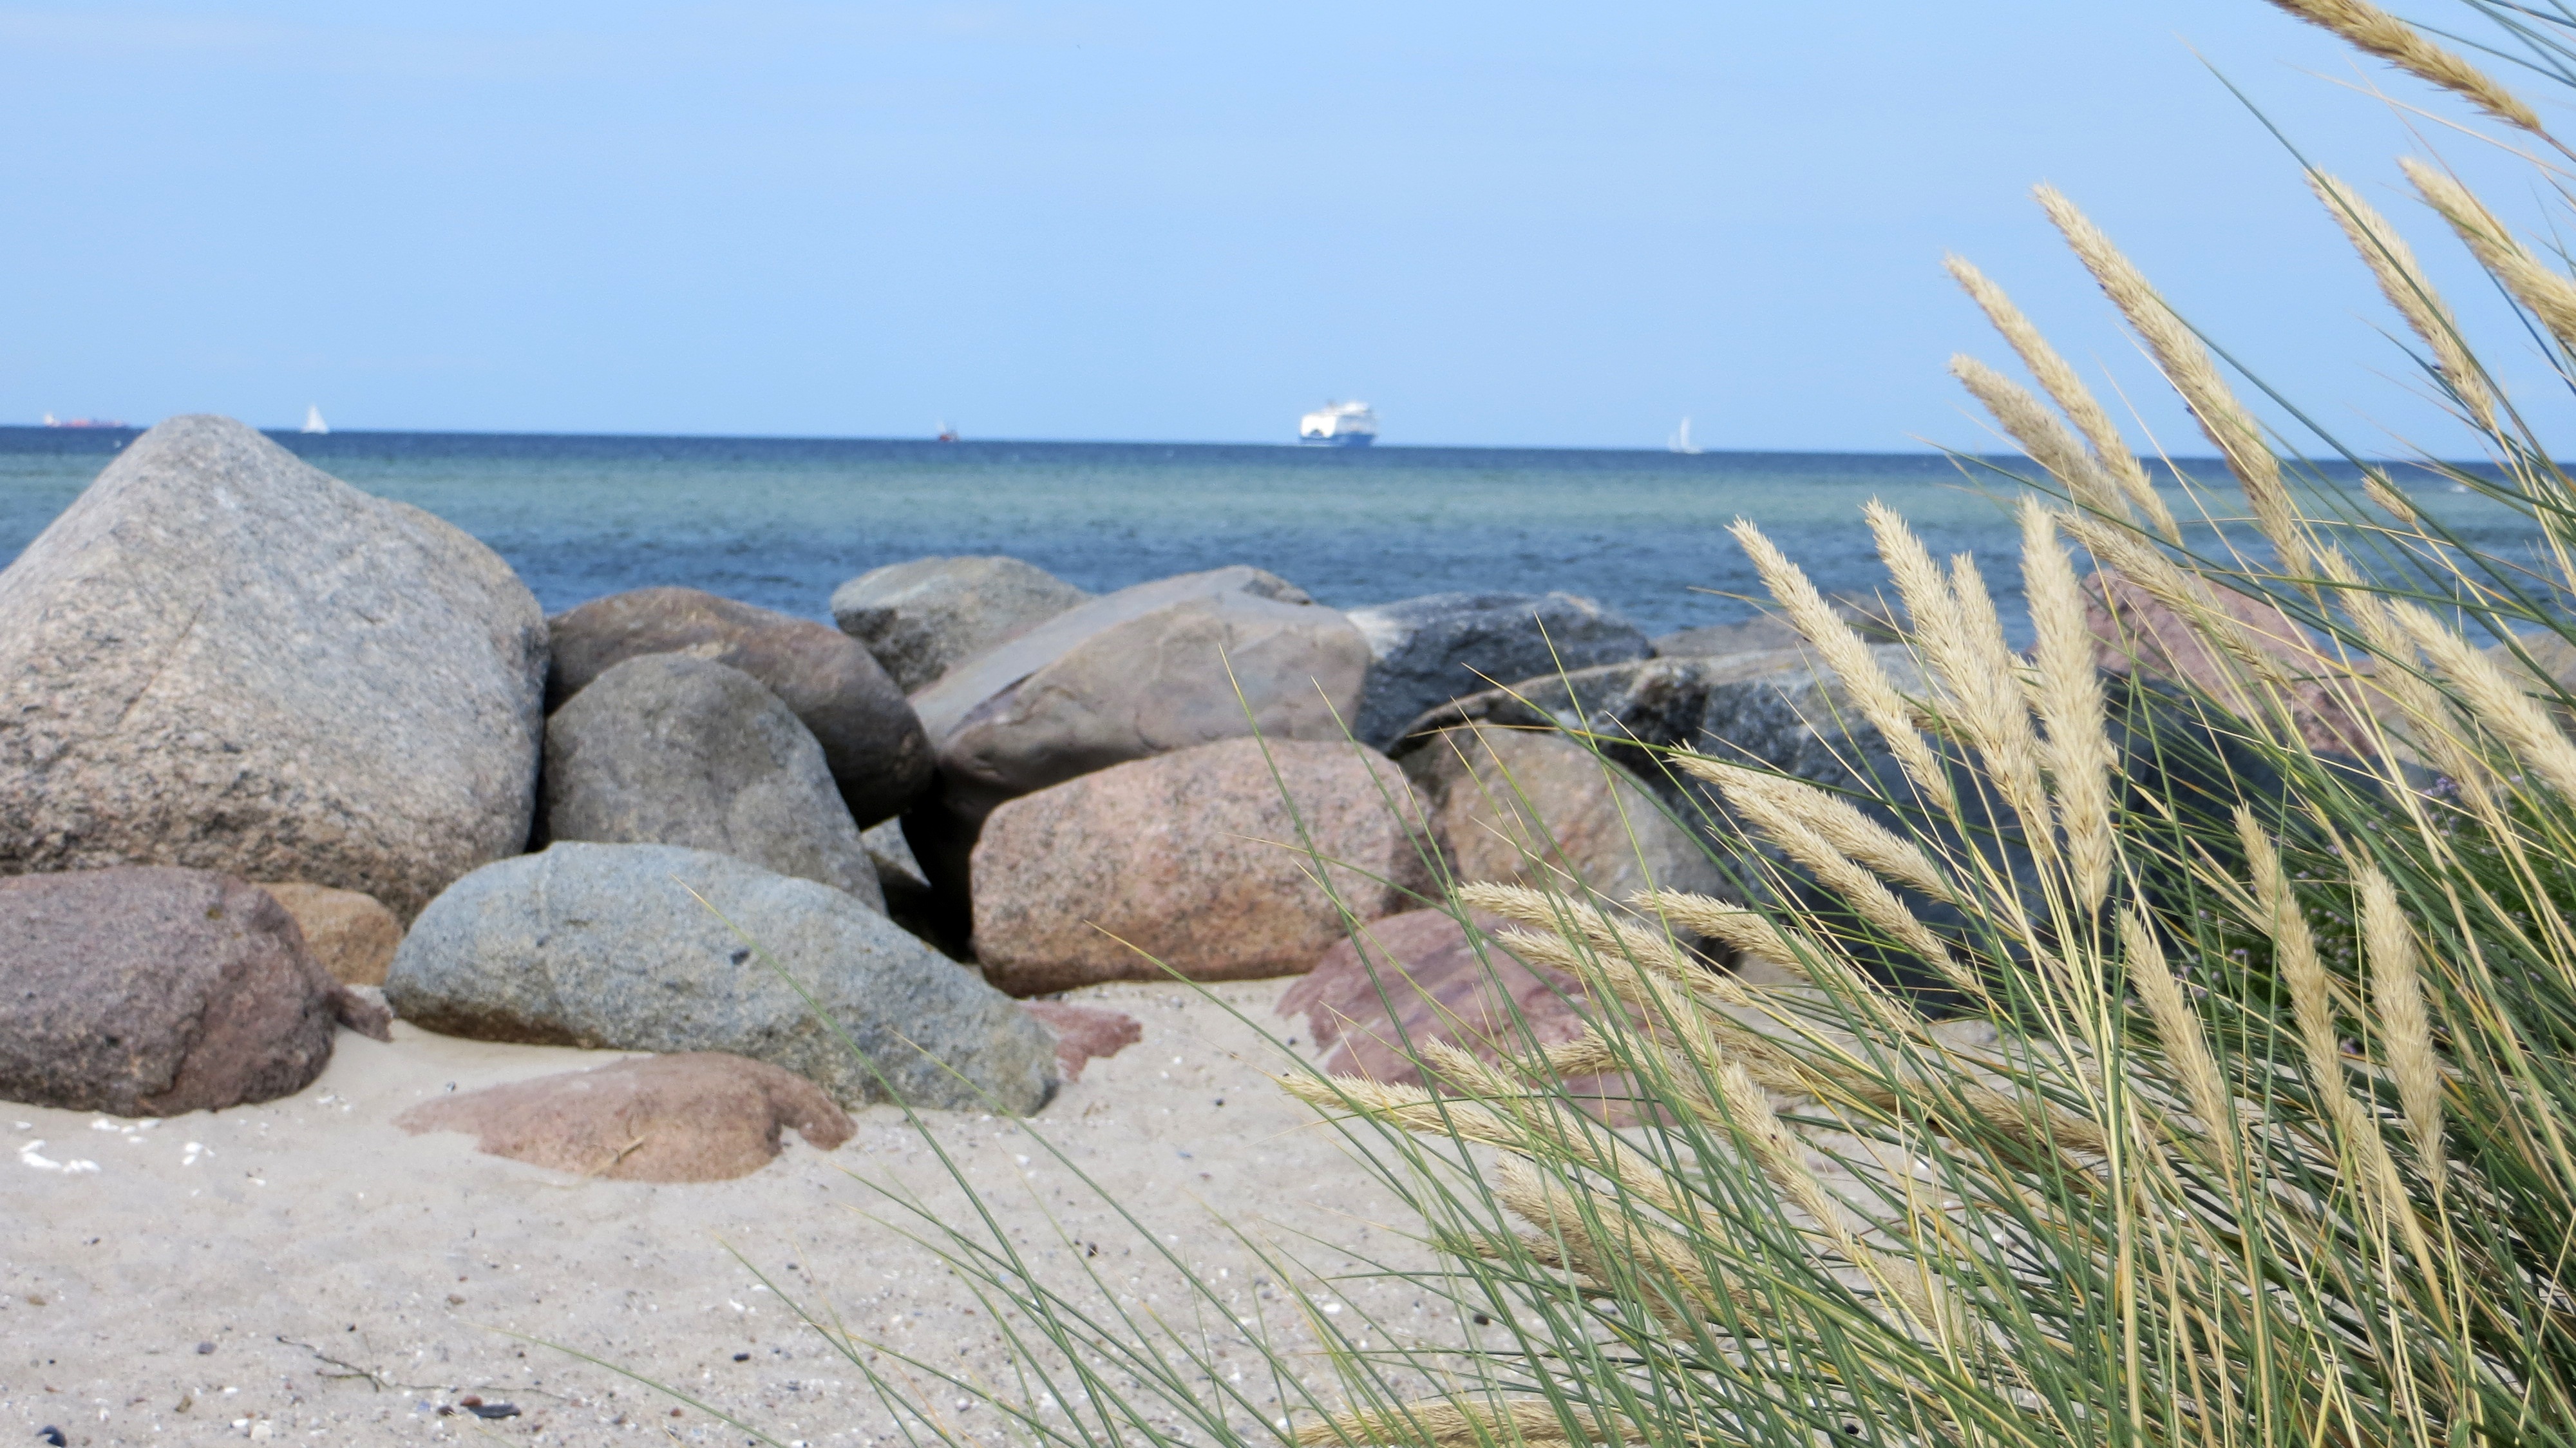
beach, landscape, sea, coast, water, grass, sand, rock, ocean, shore, bay, terrain, material, body of water, baltic sea, northern germany, foresight, grass family